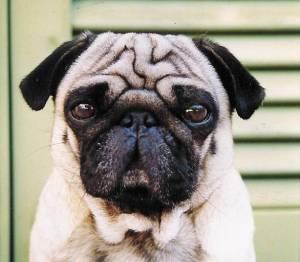
Breed: pug